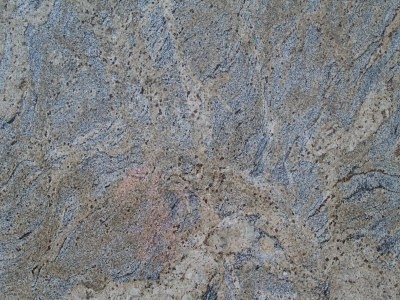
Texture: marbled